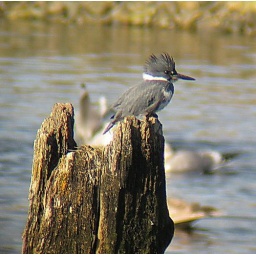
A male Belted Kingfisher on an old river piling in the middle of French Creek in mid-February.